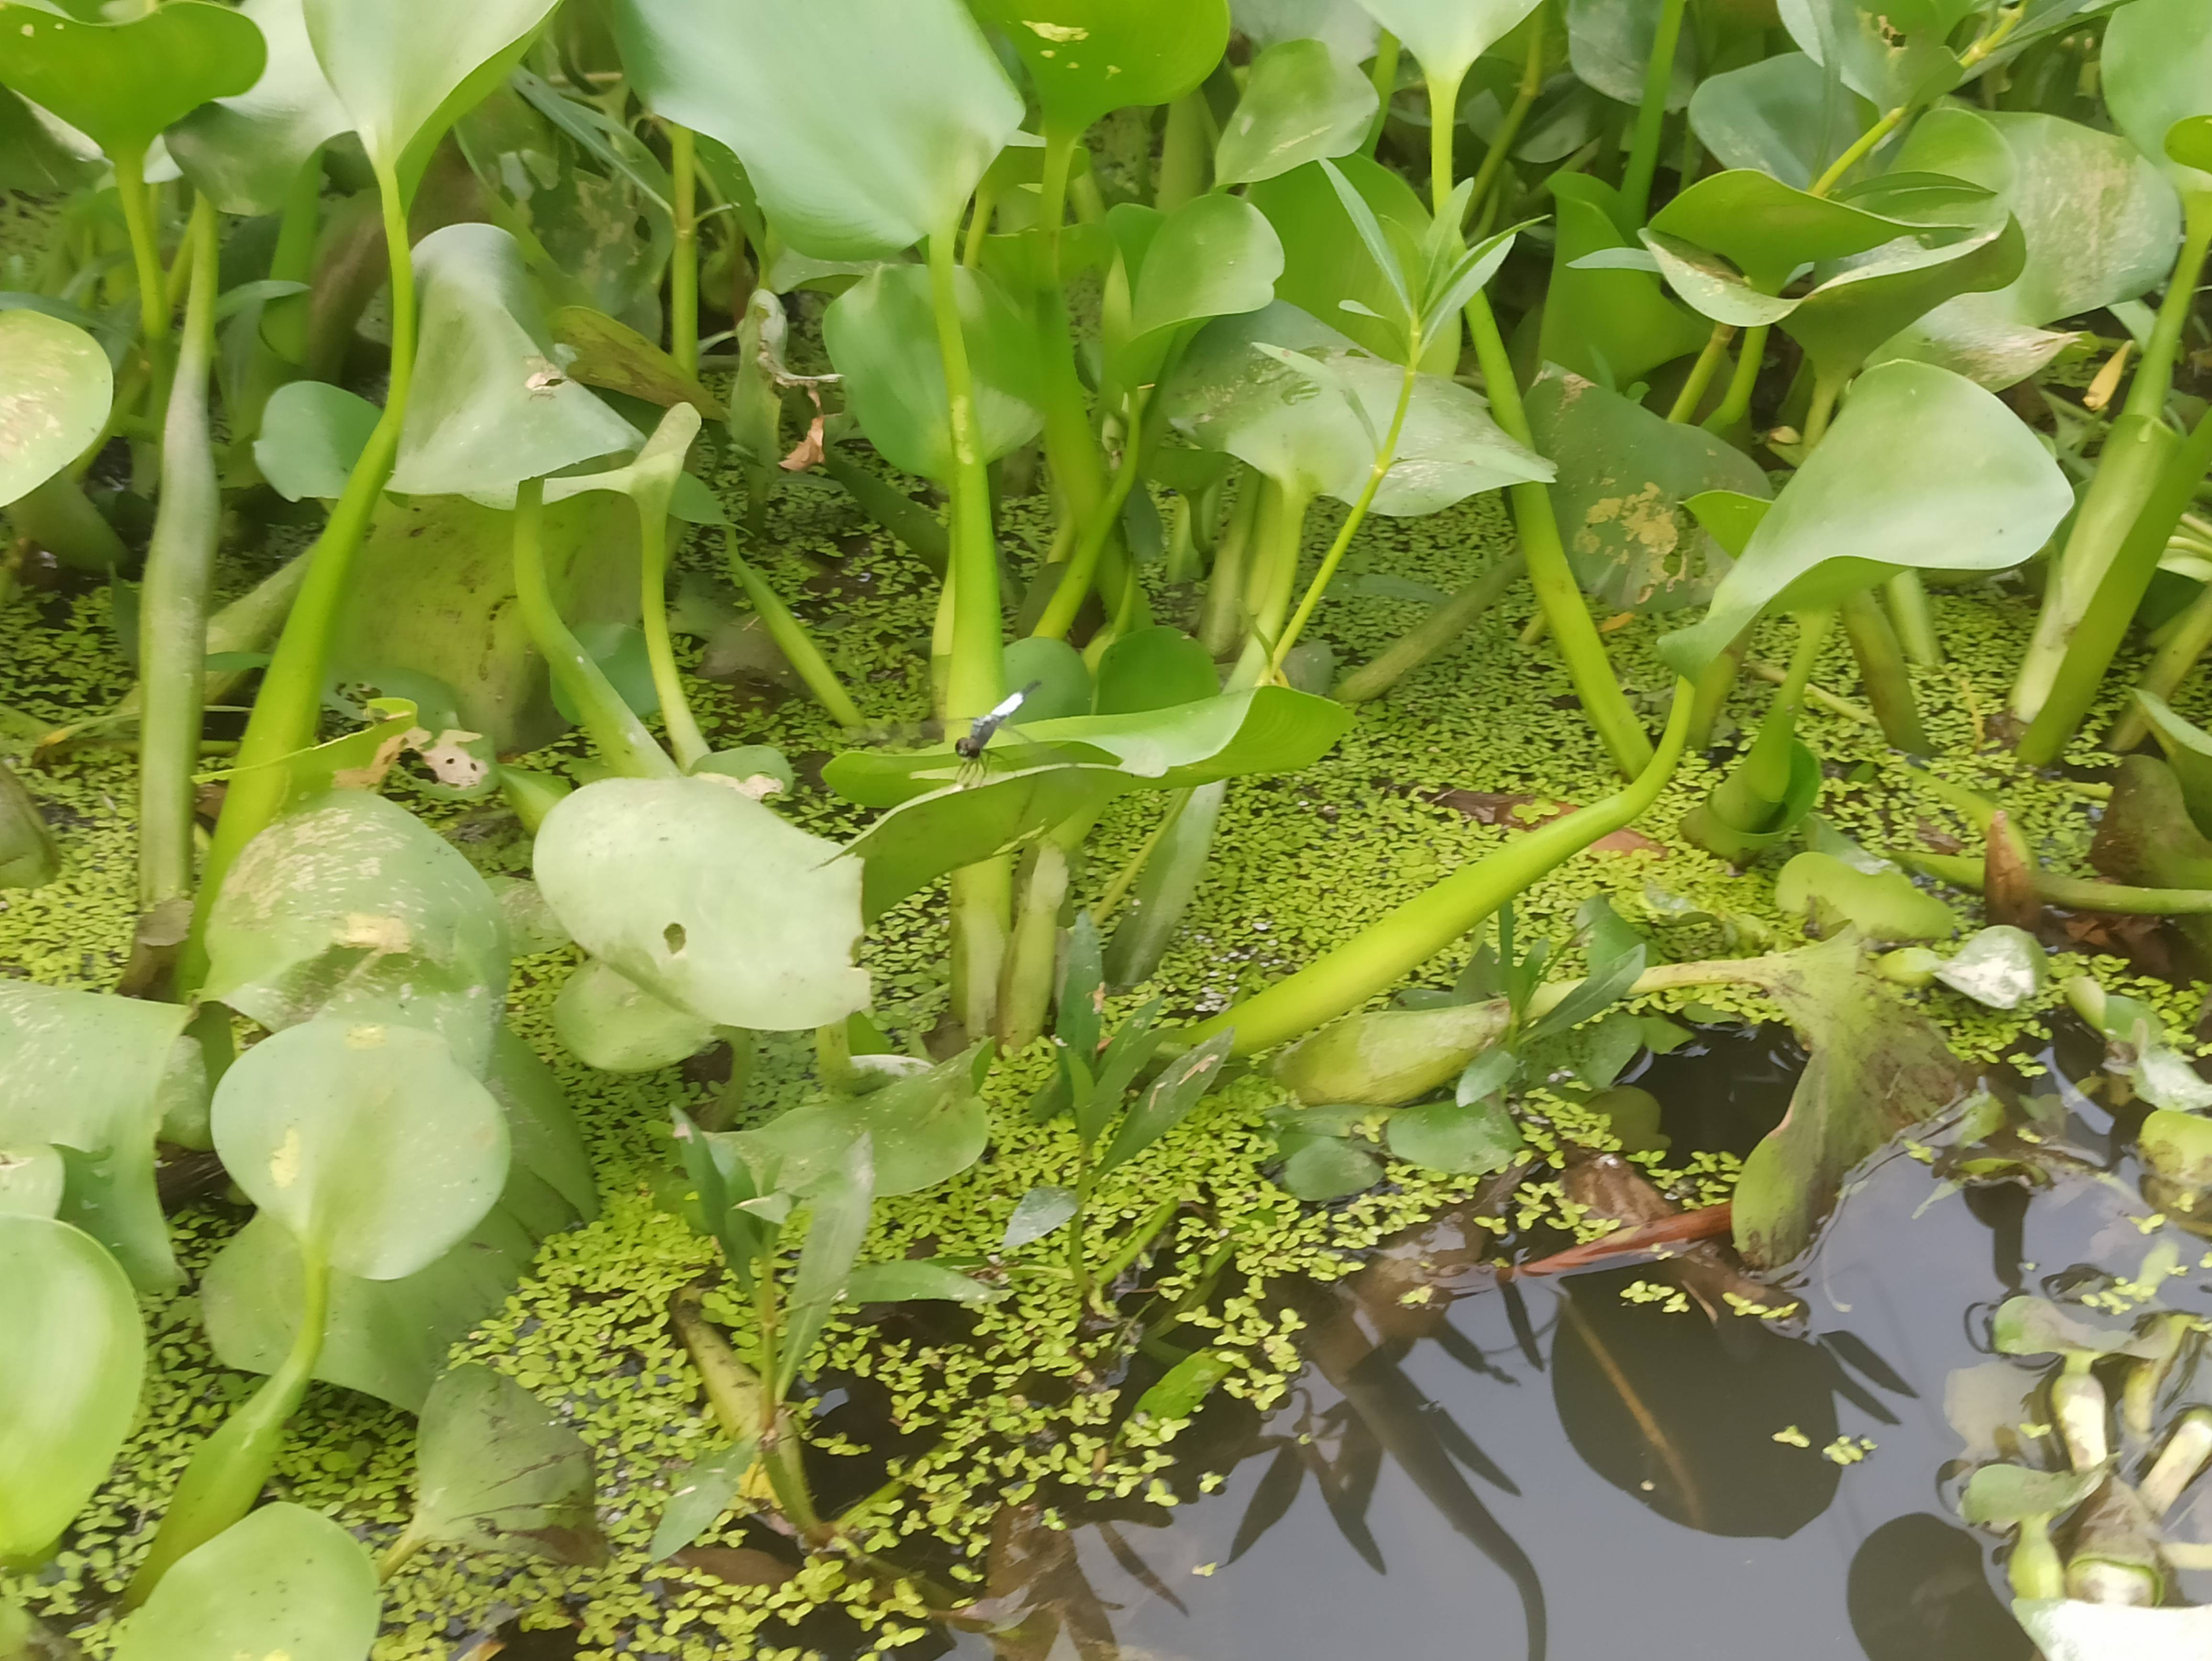
Species: Common Water Hyacinth (Eichornia crassipes)